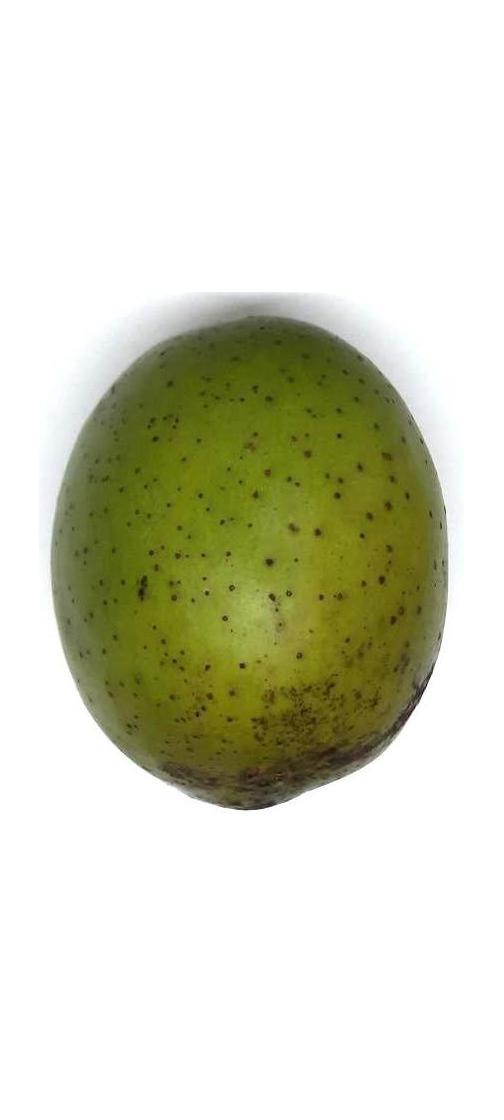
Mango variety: Langra